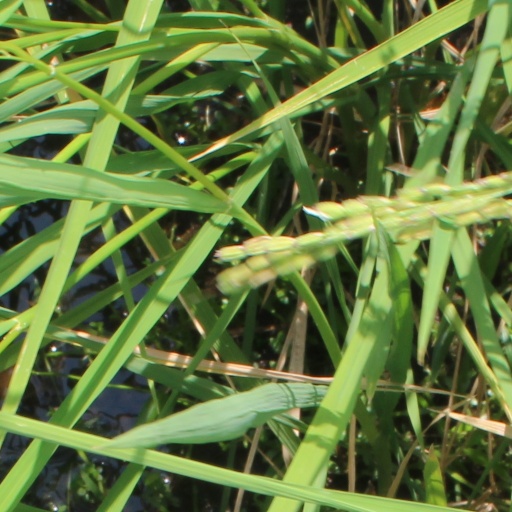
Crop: rice